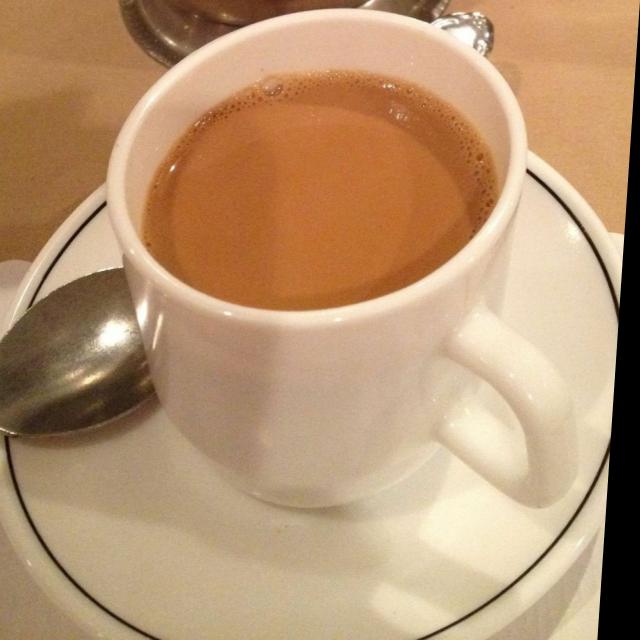
Dish: chai